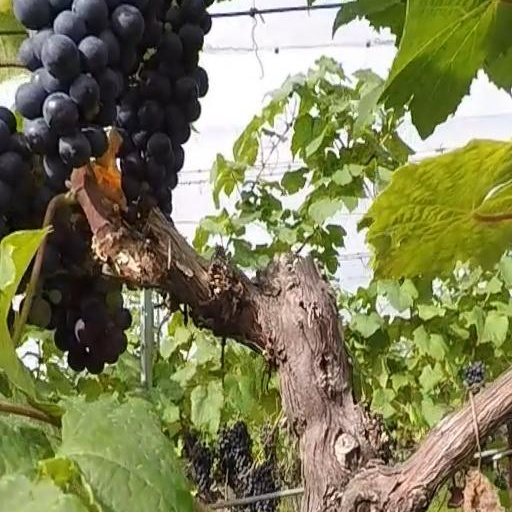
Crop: grape